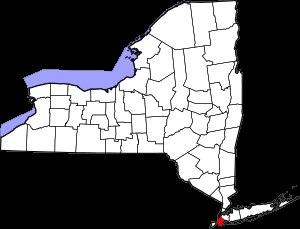
Brooklyn est l'un des cinq arrondissements de New York, les quatre autres étant Manhattan, Queens, le Bronx et Staten Island. Il coïncide avec le comté de Kings, découpage administratif de l'État de New York, bien que ce dernier ne fonctionne pas comme un comté à proprement parler, car il n'a aucun pouvoir et dépend entièrement de l'autorité municipale. Avec une population de plus de 2 582 830 habitants en 2018, il s'agit de l'arrondissement le plus peuplé de la ville de New York.